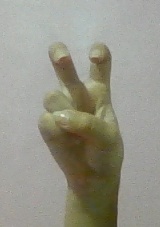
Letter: toot